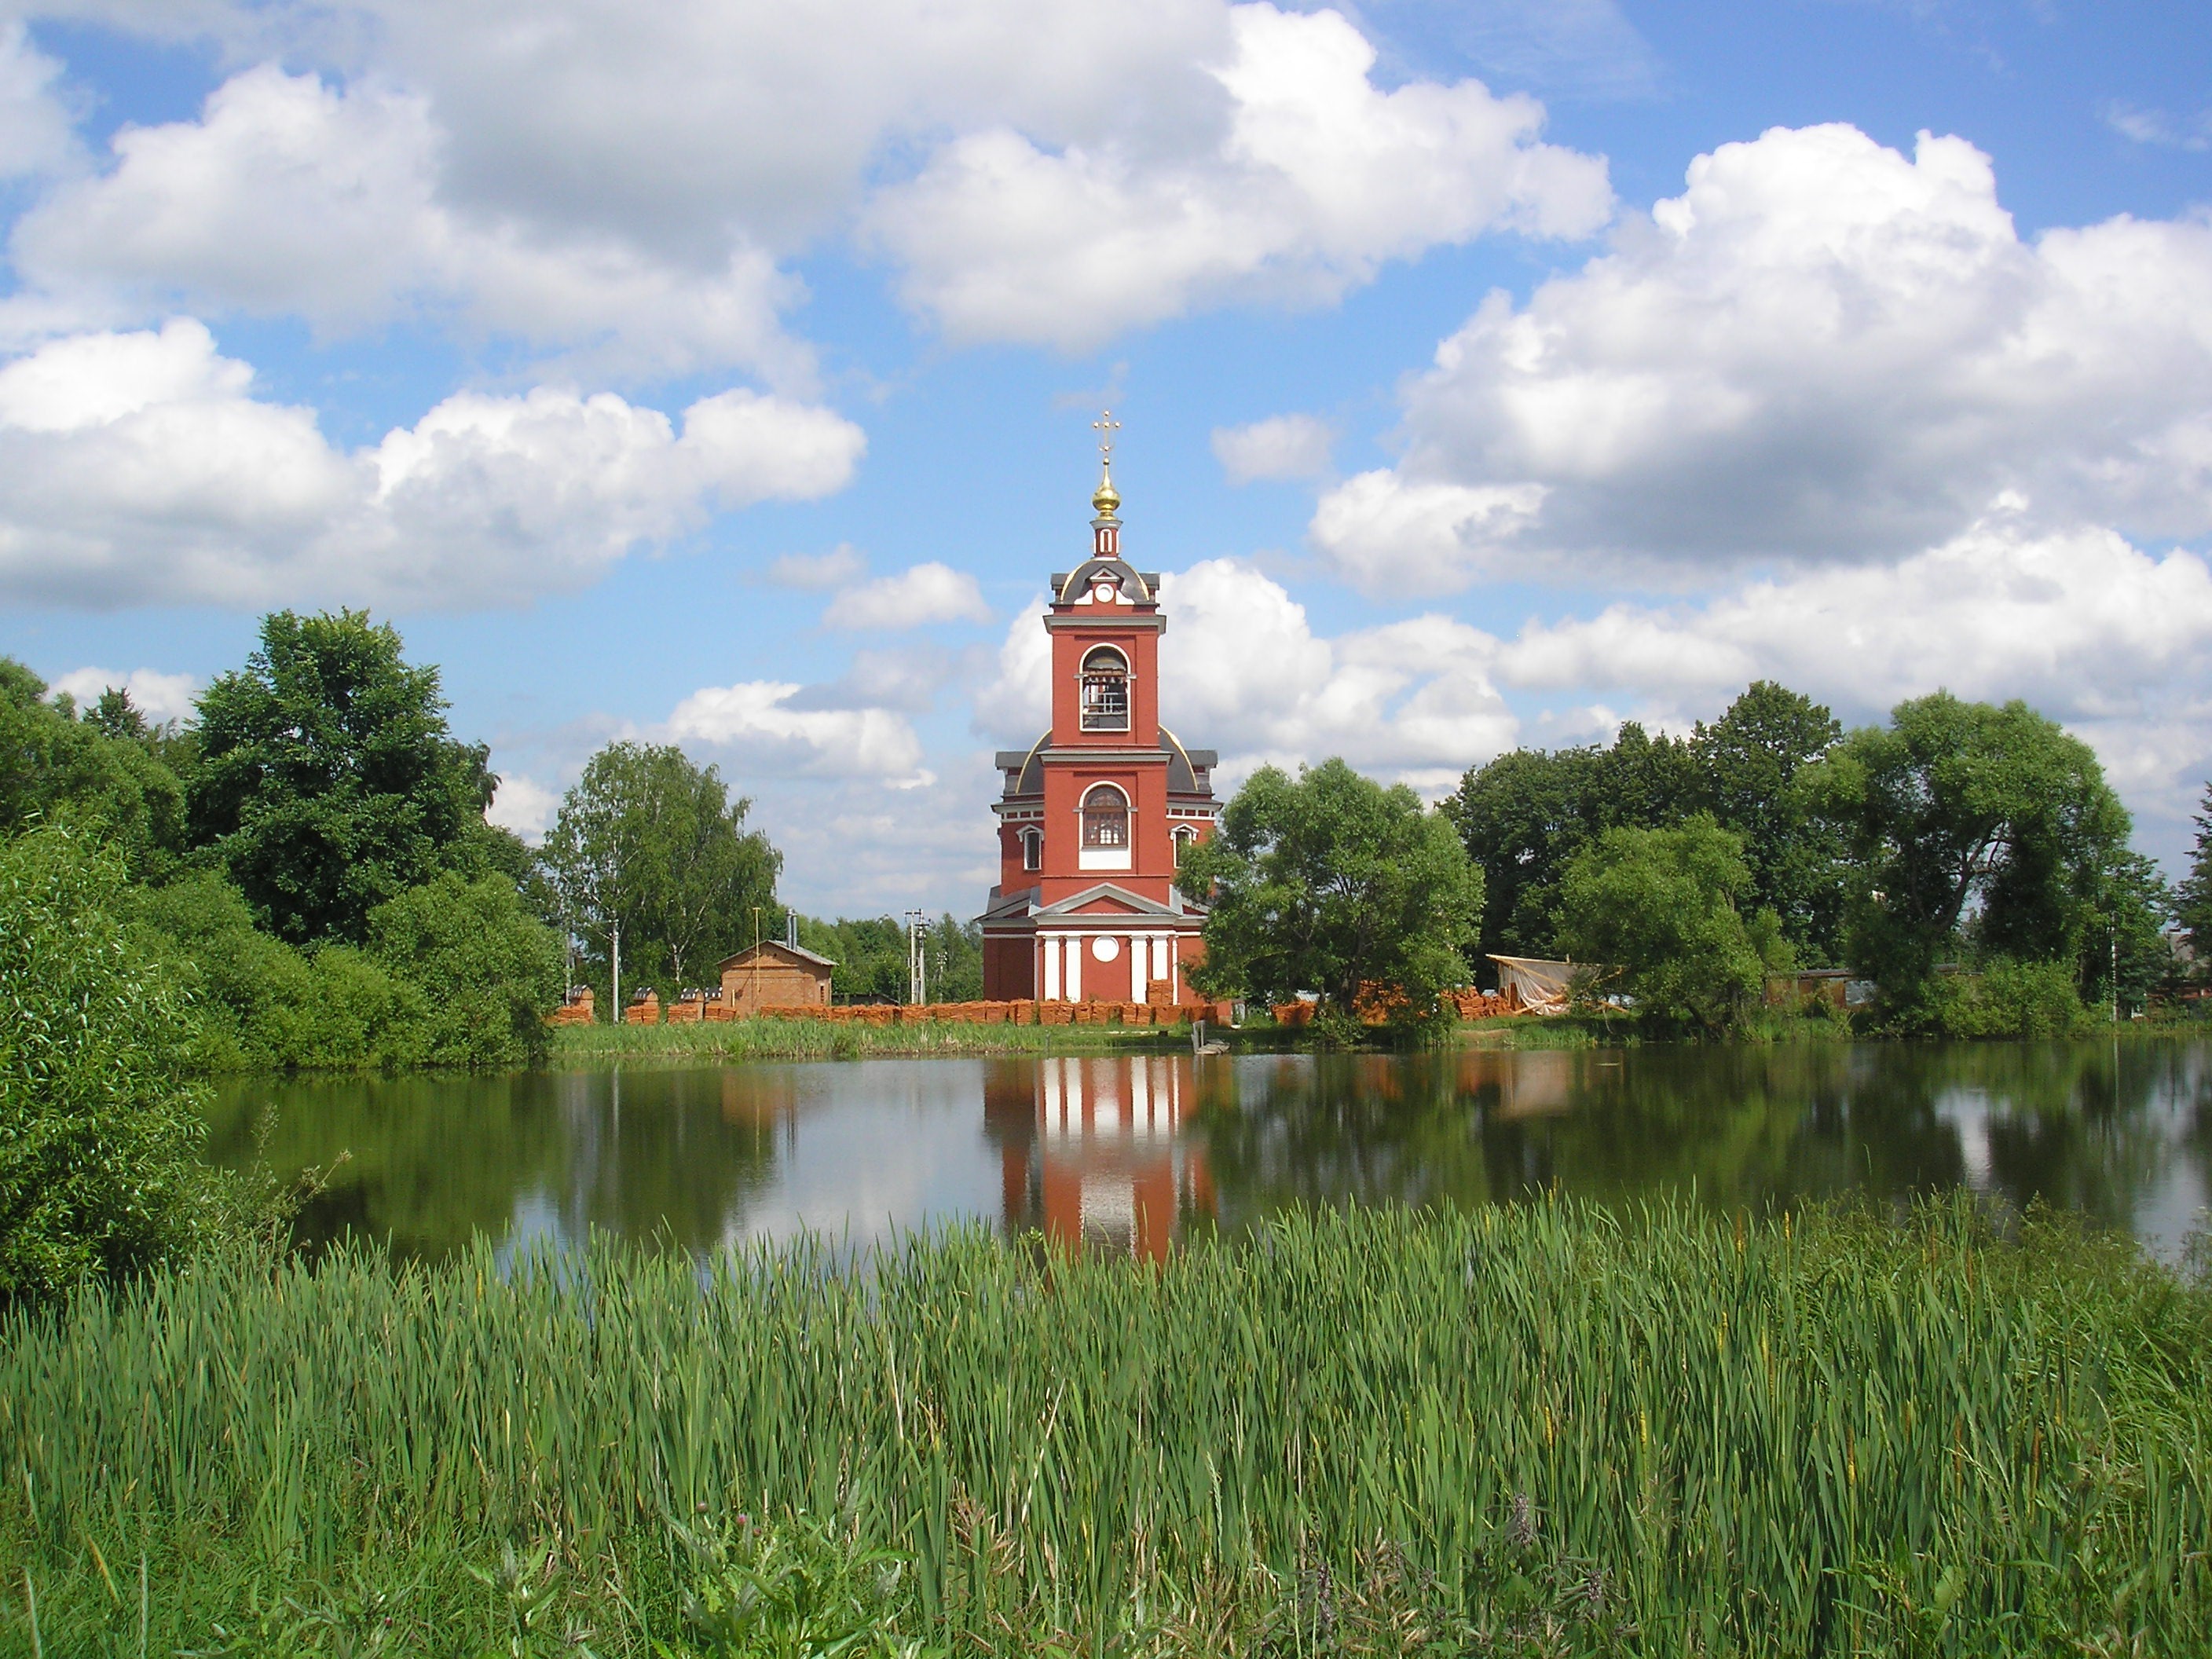
landscape, water, grass, architecture, sky, countryside, lake, chateau, country, summer, spring, reflection, tower, scenic, religion, church, waterway, plants, trees, clouds, faith, reflections, russia